Pilato (rapper)

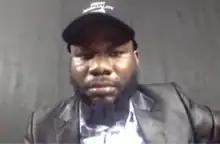
Speaking at the 2021 World Economic Forum

Fumba Chama (born 6 April 1984), known professionally as Pilato, is a Zambian hip hop recording artist from Ndola. The name Pilato written as pilAto is an acronym for People in Lyrical Arena Taking Over. Born and raised in the Copperbelt province, pilAto commenced his career as a poet at the age of 10, before formally moving into the music industry in 2010, when poetry became his music. Pilato has released three studio albums.